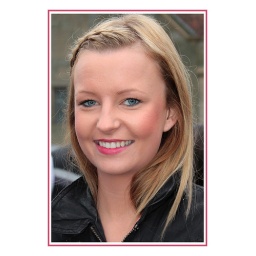
Young lady taking part in the dog walking on Sunday